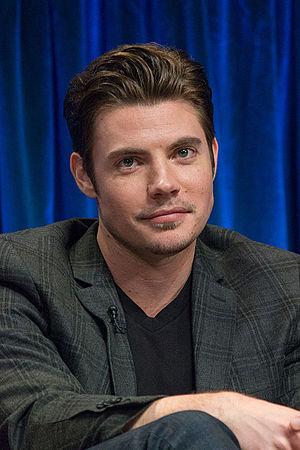
Joshua Baret Henderson, dit Josh Henderson, est un acteur et chanteur américain né le 25 octobre 1981 à Dallas.
Dallas ou Dallas, nouvelle génération est un feuilleton télévisé américain en 40 épisodes de 45 minutes développé par Cynthia Cidre et diffusé entre le 13 juin 2012 et le 22 septembre 2014 sur la chaîne TNT et sur la chaîne Bravo! au Canada. Il s'agit de la suite du feuilleton du même nom, diffusé sur le réseau CBS entre 1978 et 1991.